Sadasiva

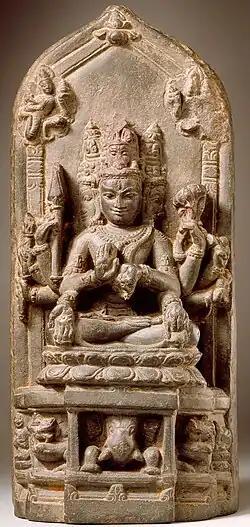
Sadasiva from West Bengal. 11th c. CE

Sadasiva, is the Supreme Being in the Shaiva Siddhanta tradition of Hinduism. Sadasiva is the omnipotent, subtle, luminous absolute, the highest manifestation of Shiva. Sadasiva is believed to bestow "anugraha" and "vilaya", or grace and obscuration of pasha, which are the fourth and fifth of the "Panchakritya", or the "five holy acts" of Shiva. Sadasiva is usually depicted having five faces and ten hands, and is considered one of the "25 forms" of Shiva. Shiva Agamas conclude that the lingam, especially the mukhalingam, is another form of Sadasiva.